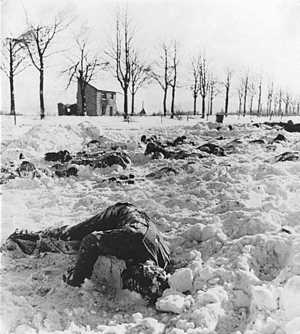
La Waffen-SS était la branche militaire de la Schutzstaffel, dont elle constitua l'une des composantes les plus importantes avec la SS générale, le service de sécurité et les unités à tête de mort.
Le massacre de Malmedy, ou massacre de Baugnez, est un crime de guerre commis le 17 décembre 1944 par une unité allemande, le Kampfgruppe Peiper. Au cours de la bataille des Ardennes, ce Kampfgruppe a assassiné des prisonniers de guerre américains au carrefour de Baugnez, situé à quelques kilomètres au sud de la ville de Malmedy en Belgique.
Joachim Peiper, né le 30 janvier 1915 à Berlin et officiellement mort le 14 juillet 1976 à Traves en France, est un militaire allemand, officier de la division blindée 1ʳᵉ division SS Leibstandarte Adolf Hitler.